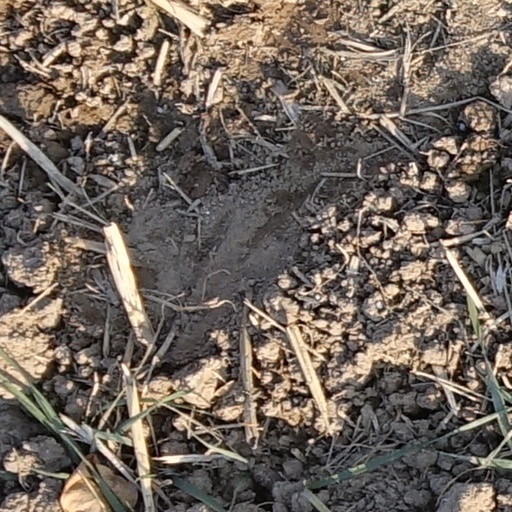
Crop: wheat